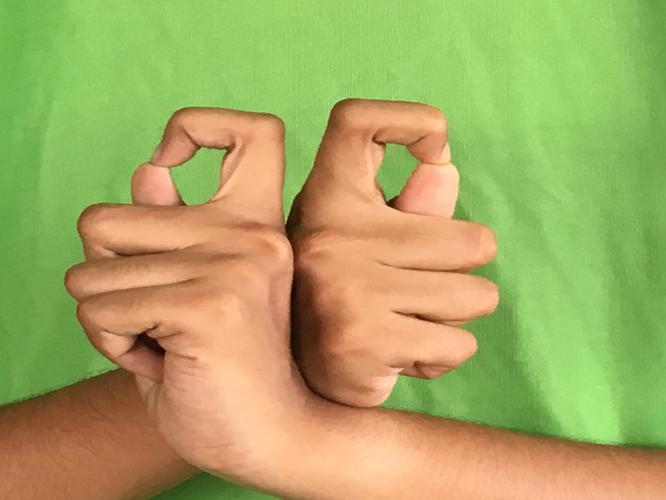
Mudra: Berunda
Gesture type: double_hand